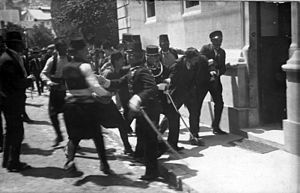
Mordet i Sarajevo / Gavrilo Princips attentat
Efter mordet arresterede politiet enhver de anså for mistænkelig. Billedet viser således ikke Princip.
Attentatet i Sarajevo den 28. juni 1914 på den østrig-ungarske ærkehertug Franz Ferdinand og hans gemalinde Sophie Chotek, hertuginde af Hohenberg udløste julikrisen, der førte til udbruddet af 1. verdenskrig.